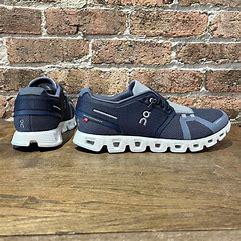
Brand: ON
Model: Cloud 5